Love, Rosie (film)

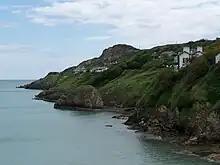
Coast of Howth with Tara Hall at the left where filming took place

Filming began in May 2013 in Toronto before moving to Dublin and Howth.